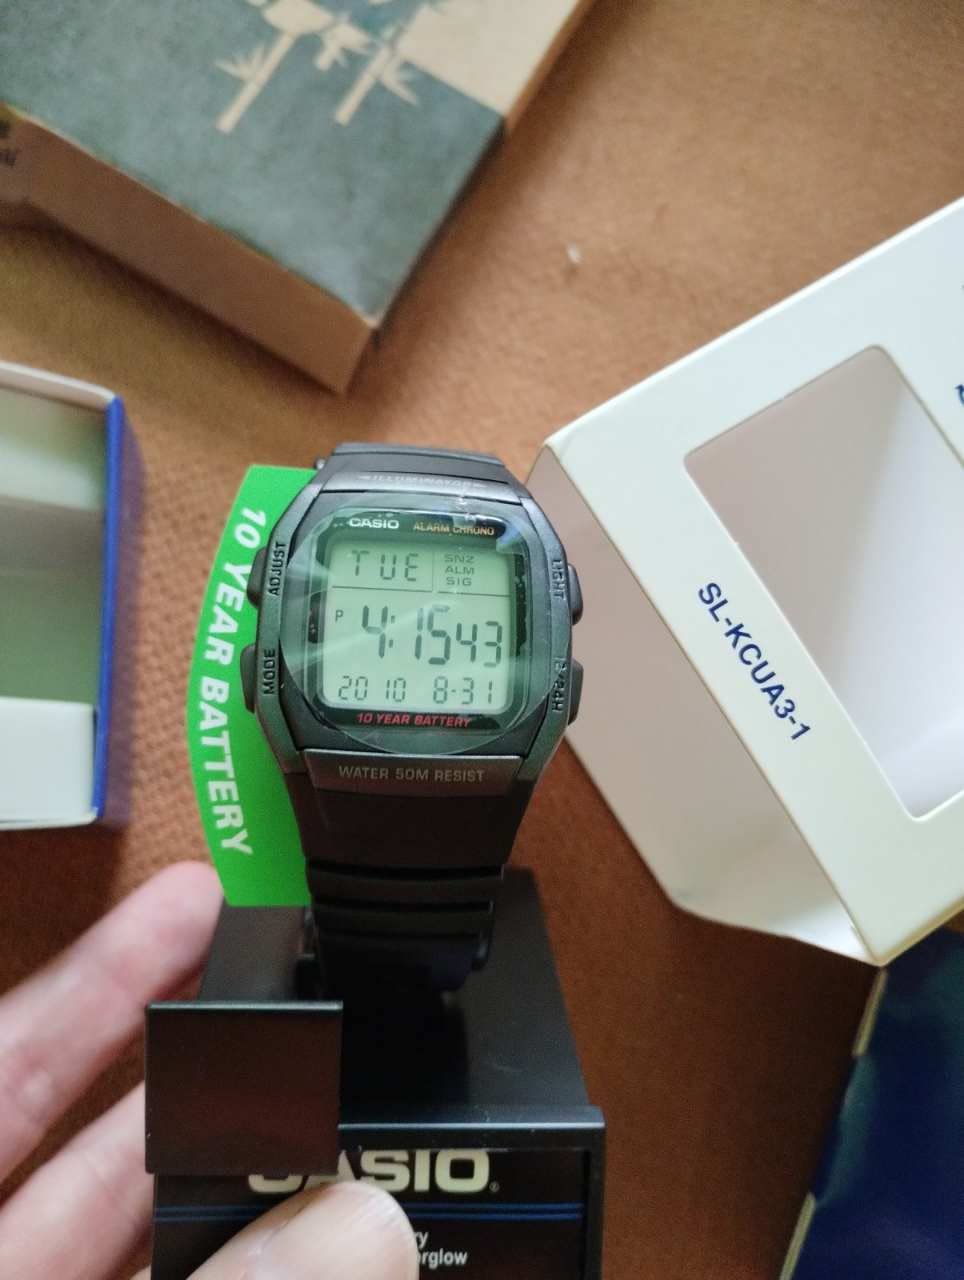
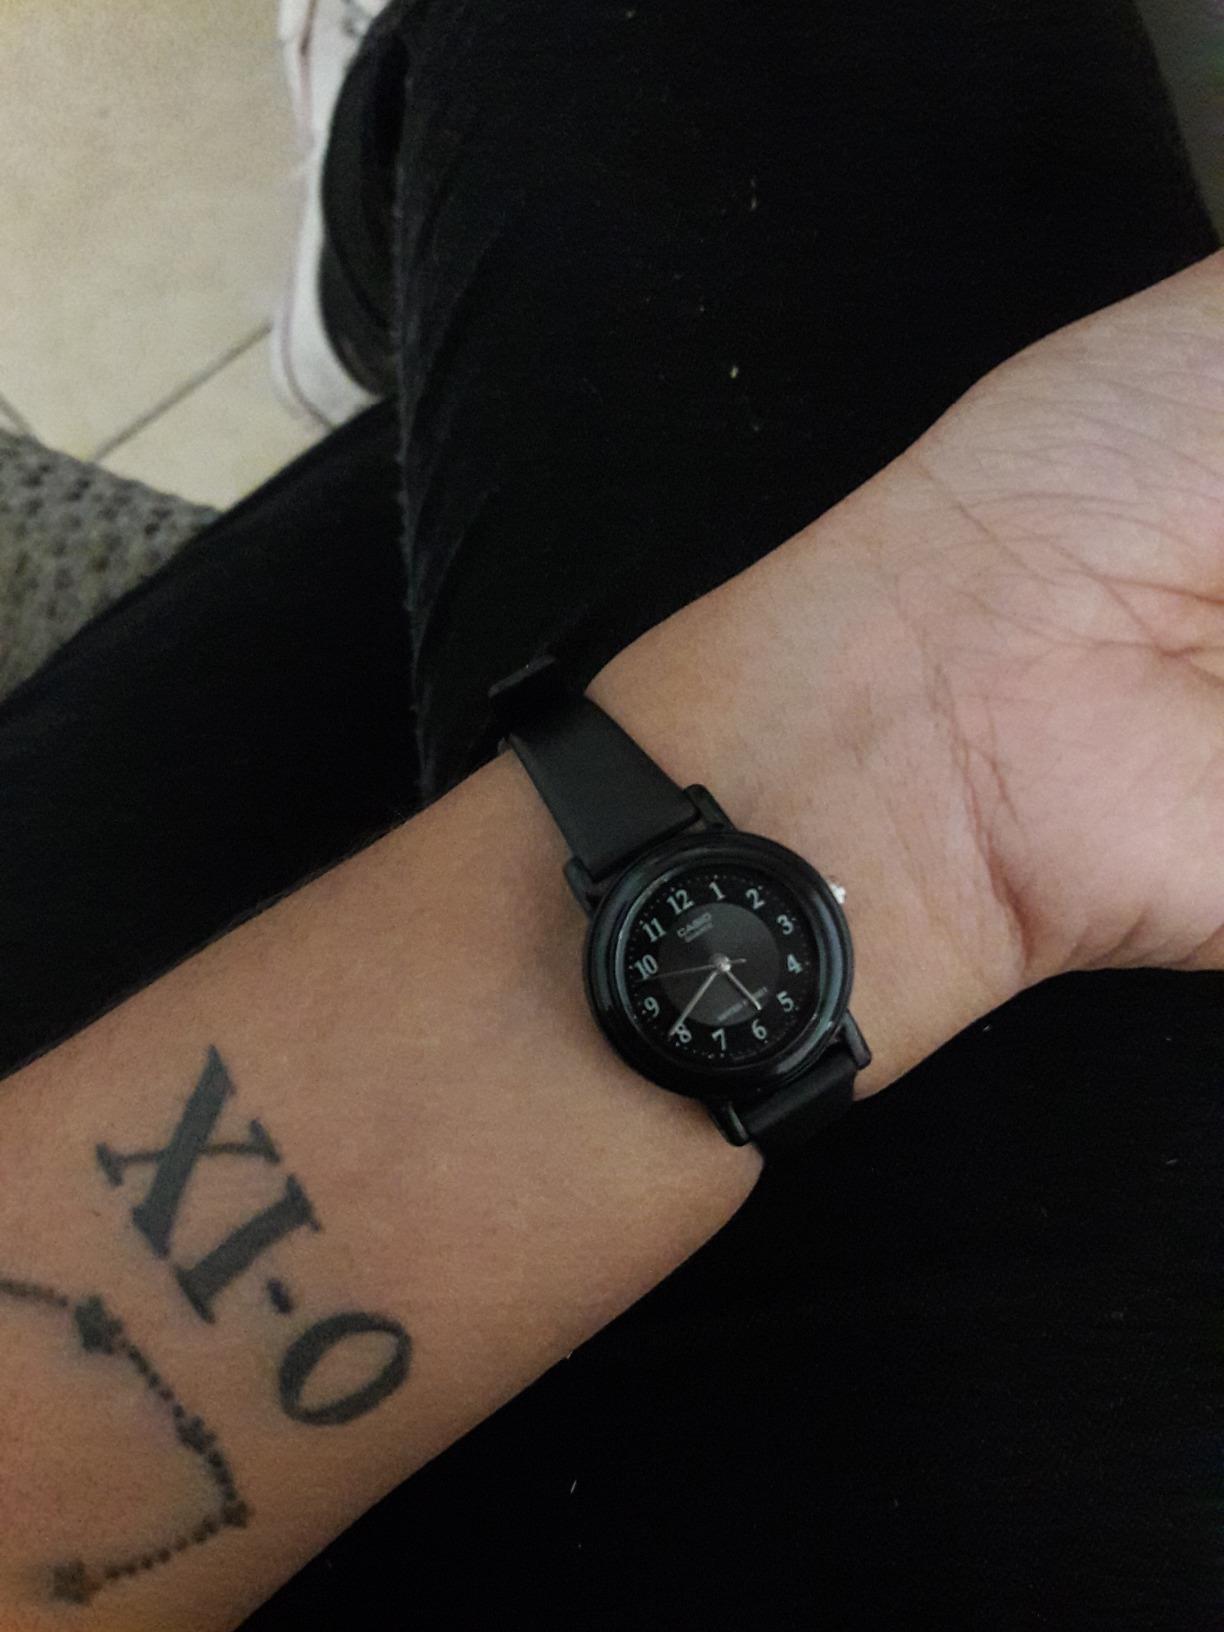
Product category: accessories_watch
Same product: no